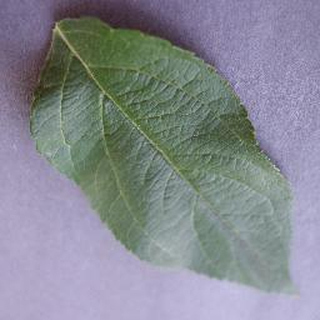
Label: healthy_apple